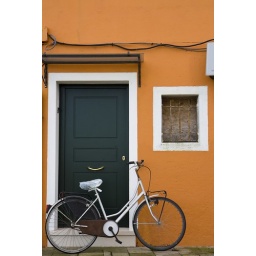
bike against orange house